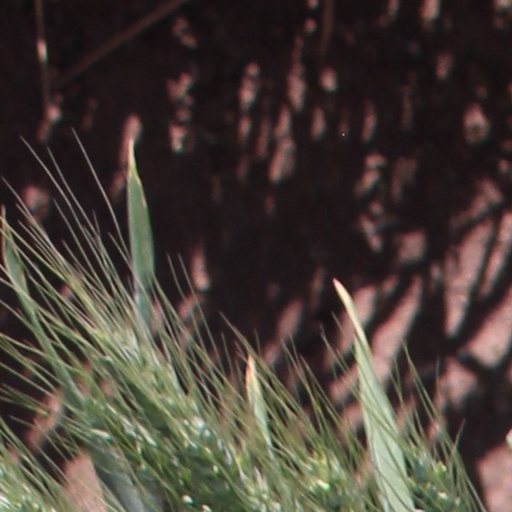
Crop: wheat